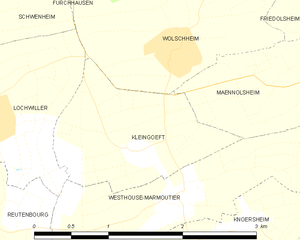
Carte des communes françaises